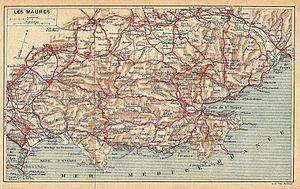
Carte de la Provence (1921)
Le maures, appelé vin de pays des Maures jusqu'en 2009, est un vin français d'indication géographique protégée de zone qui a vocation à labelliser, après dégustation, les vins ne pouvant postuler à une appellation d'origine.